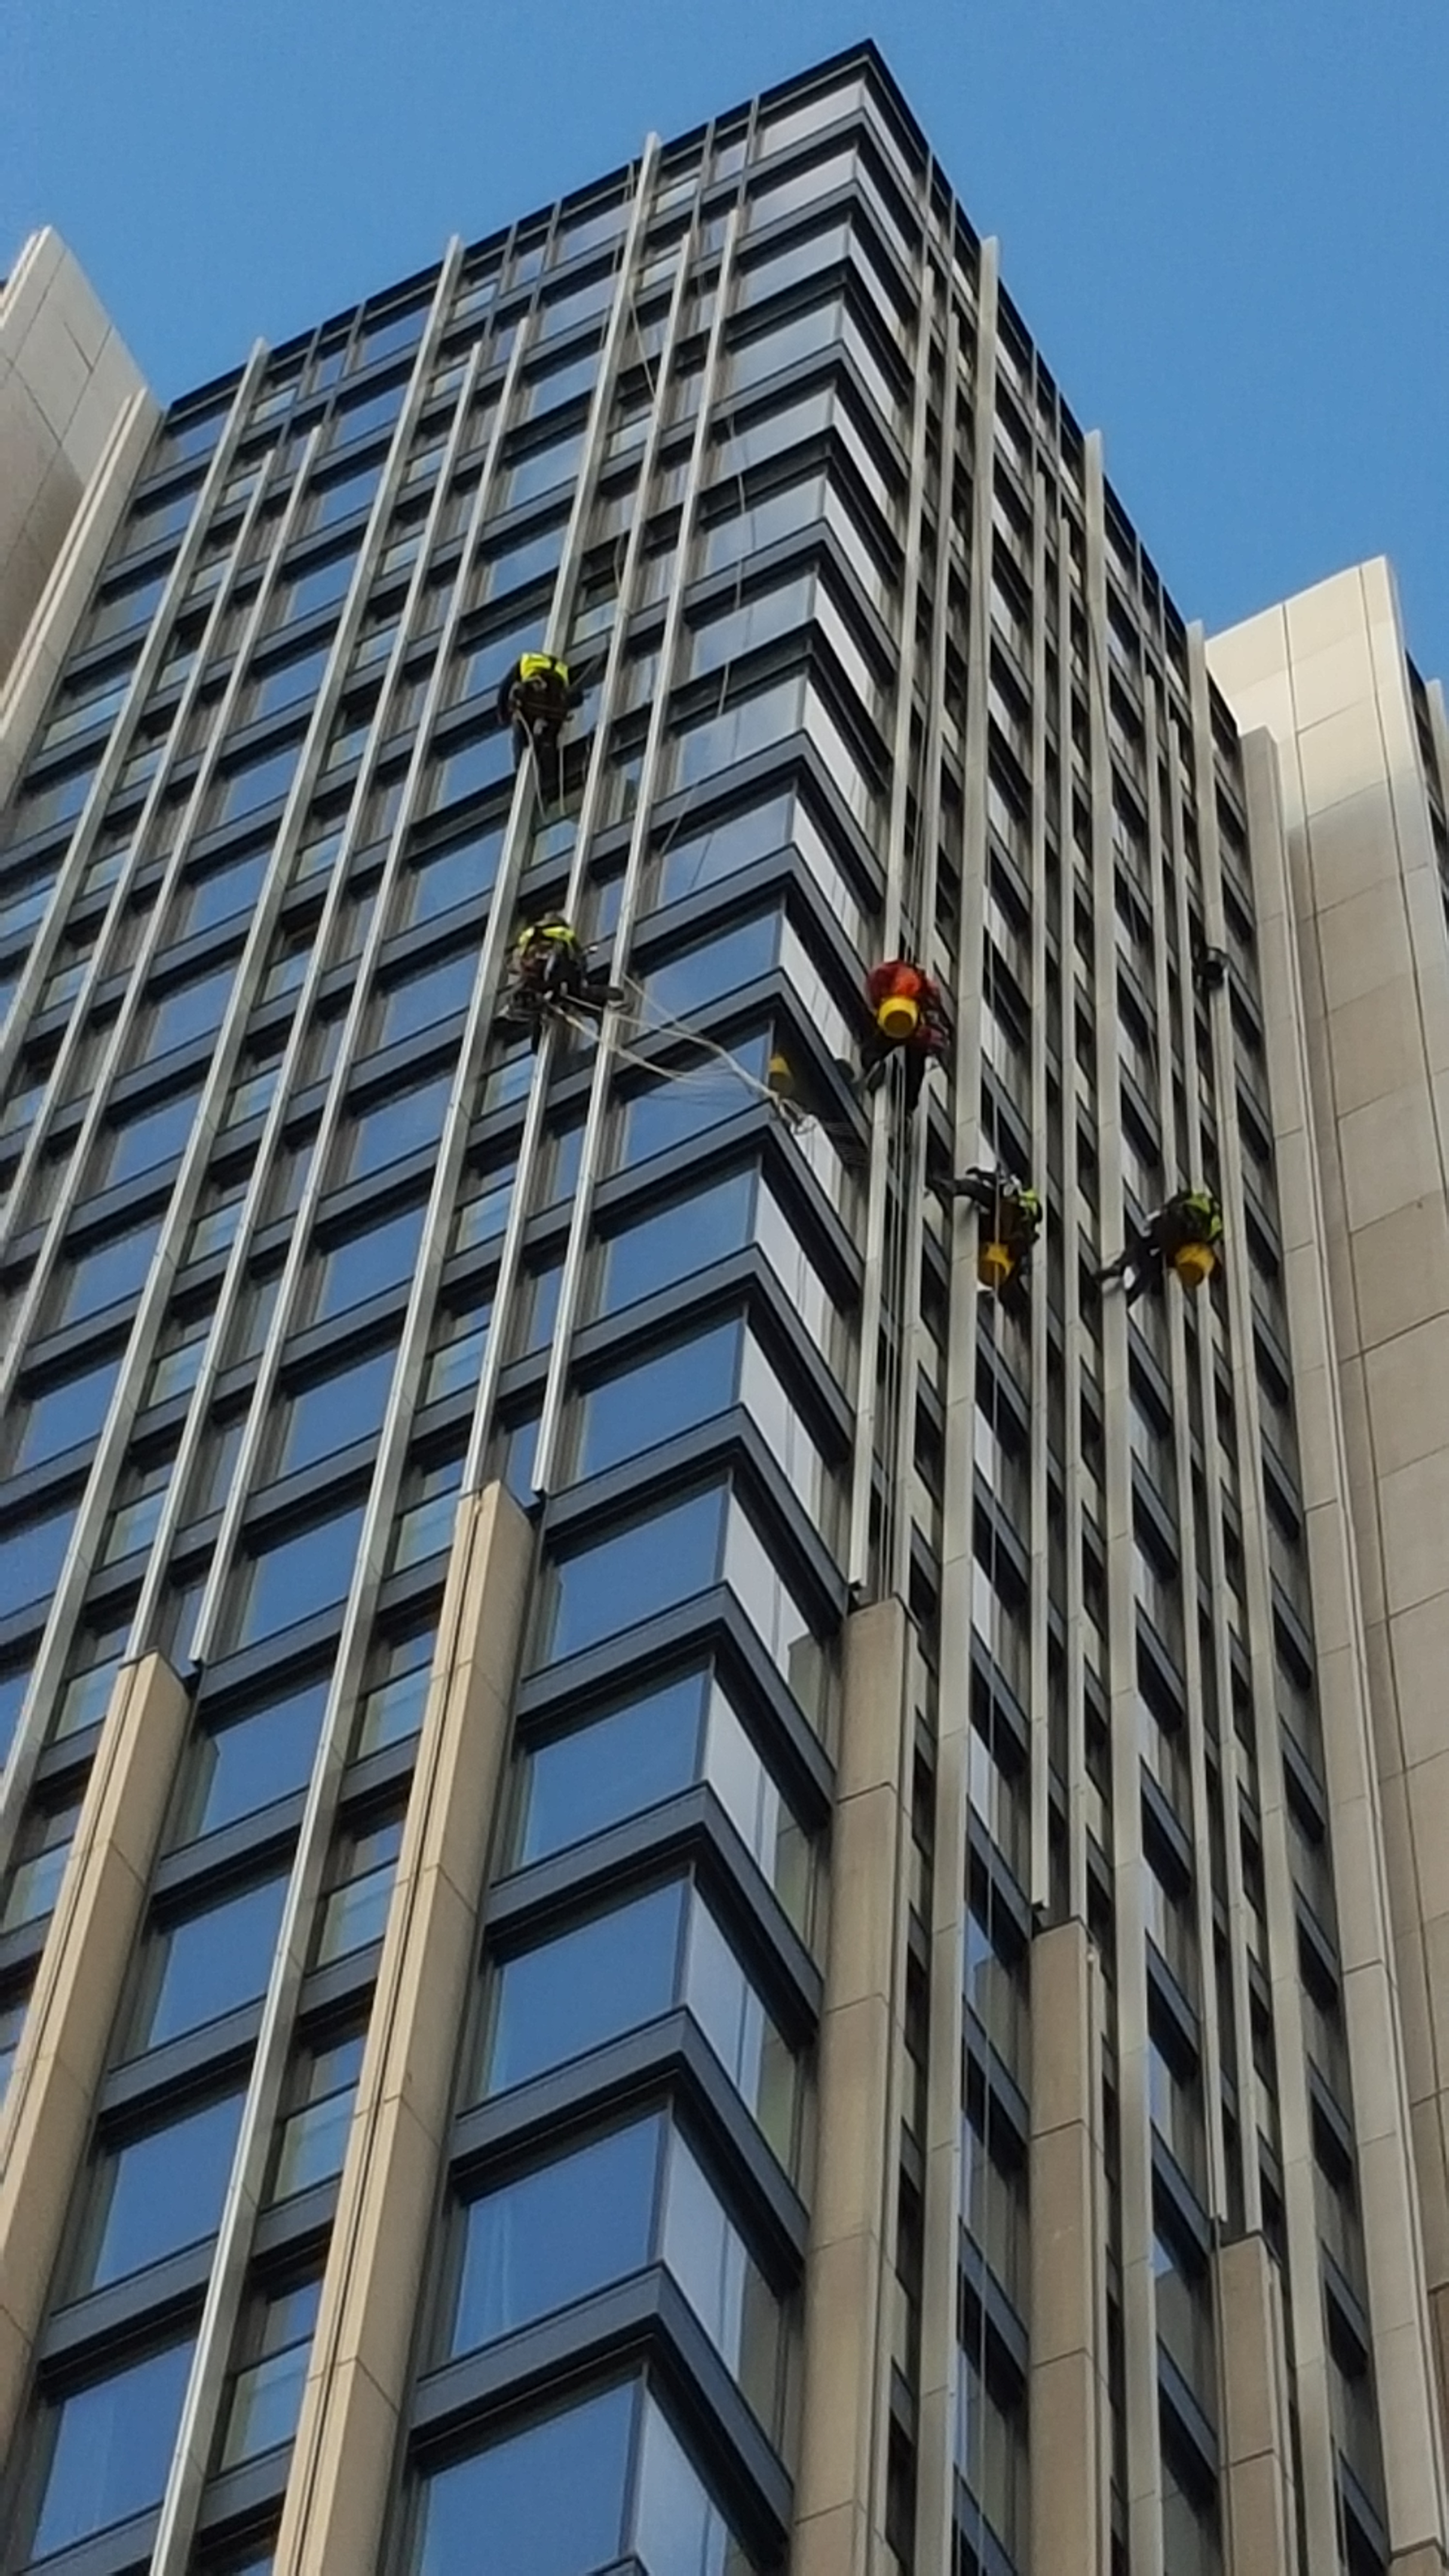
architecture, building, city, skyscraper, downtown, spice, tower, facade, apartment, tower block, commercial building, headquarters, metropolis, condominium, neighbourhood, rope access, urban area, residential area, metropolitan area, brutalist architecture